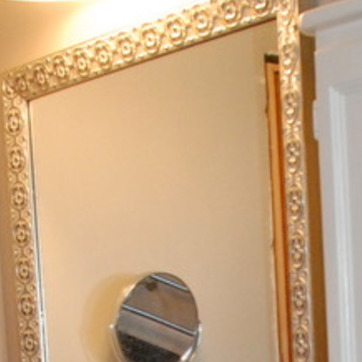
Material: mirror